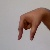
The image shows a hand gesture representing the letter 'Q' in Indian Sign Language.